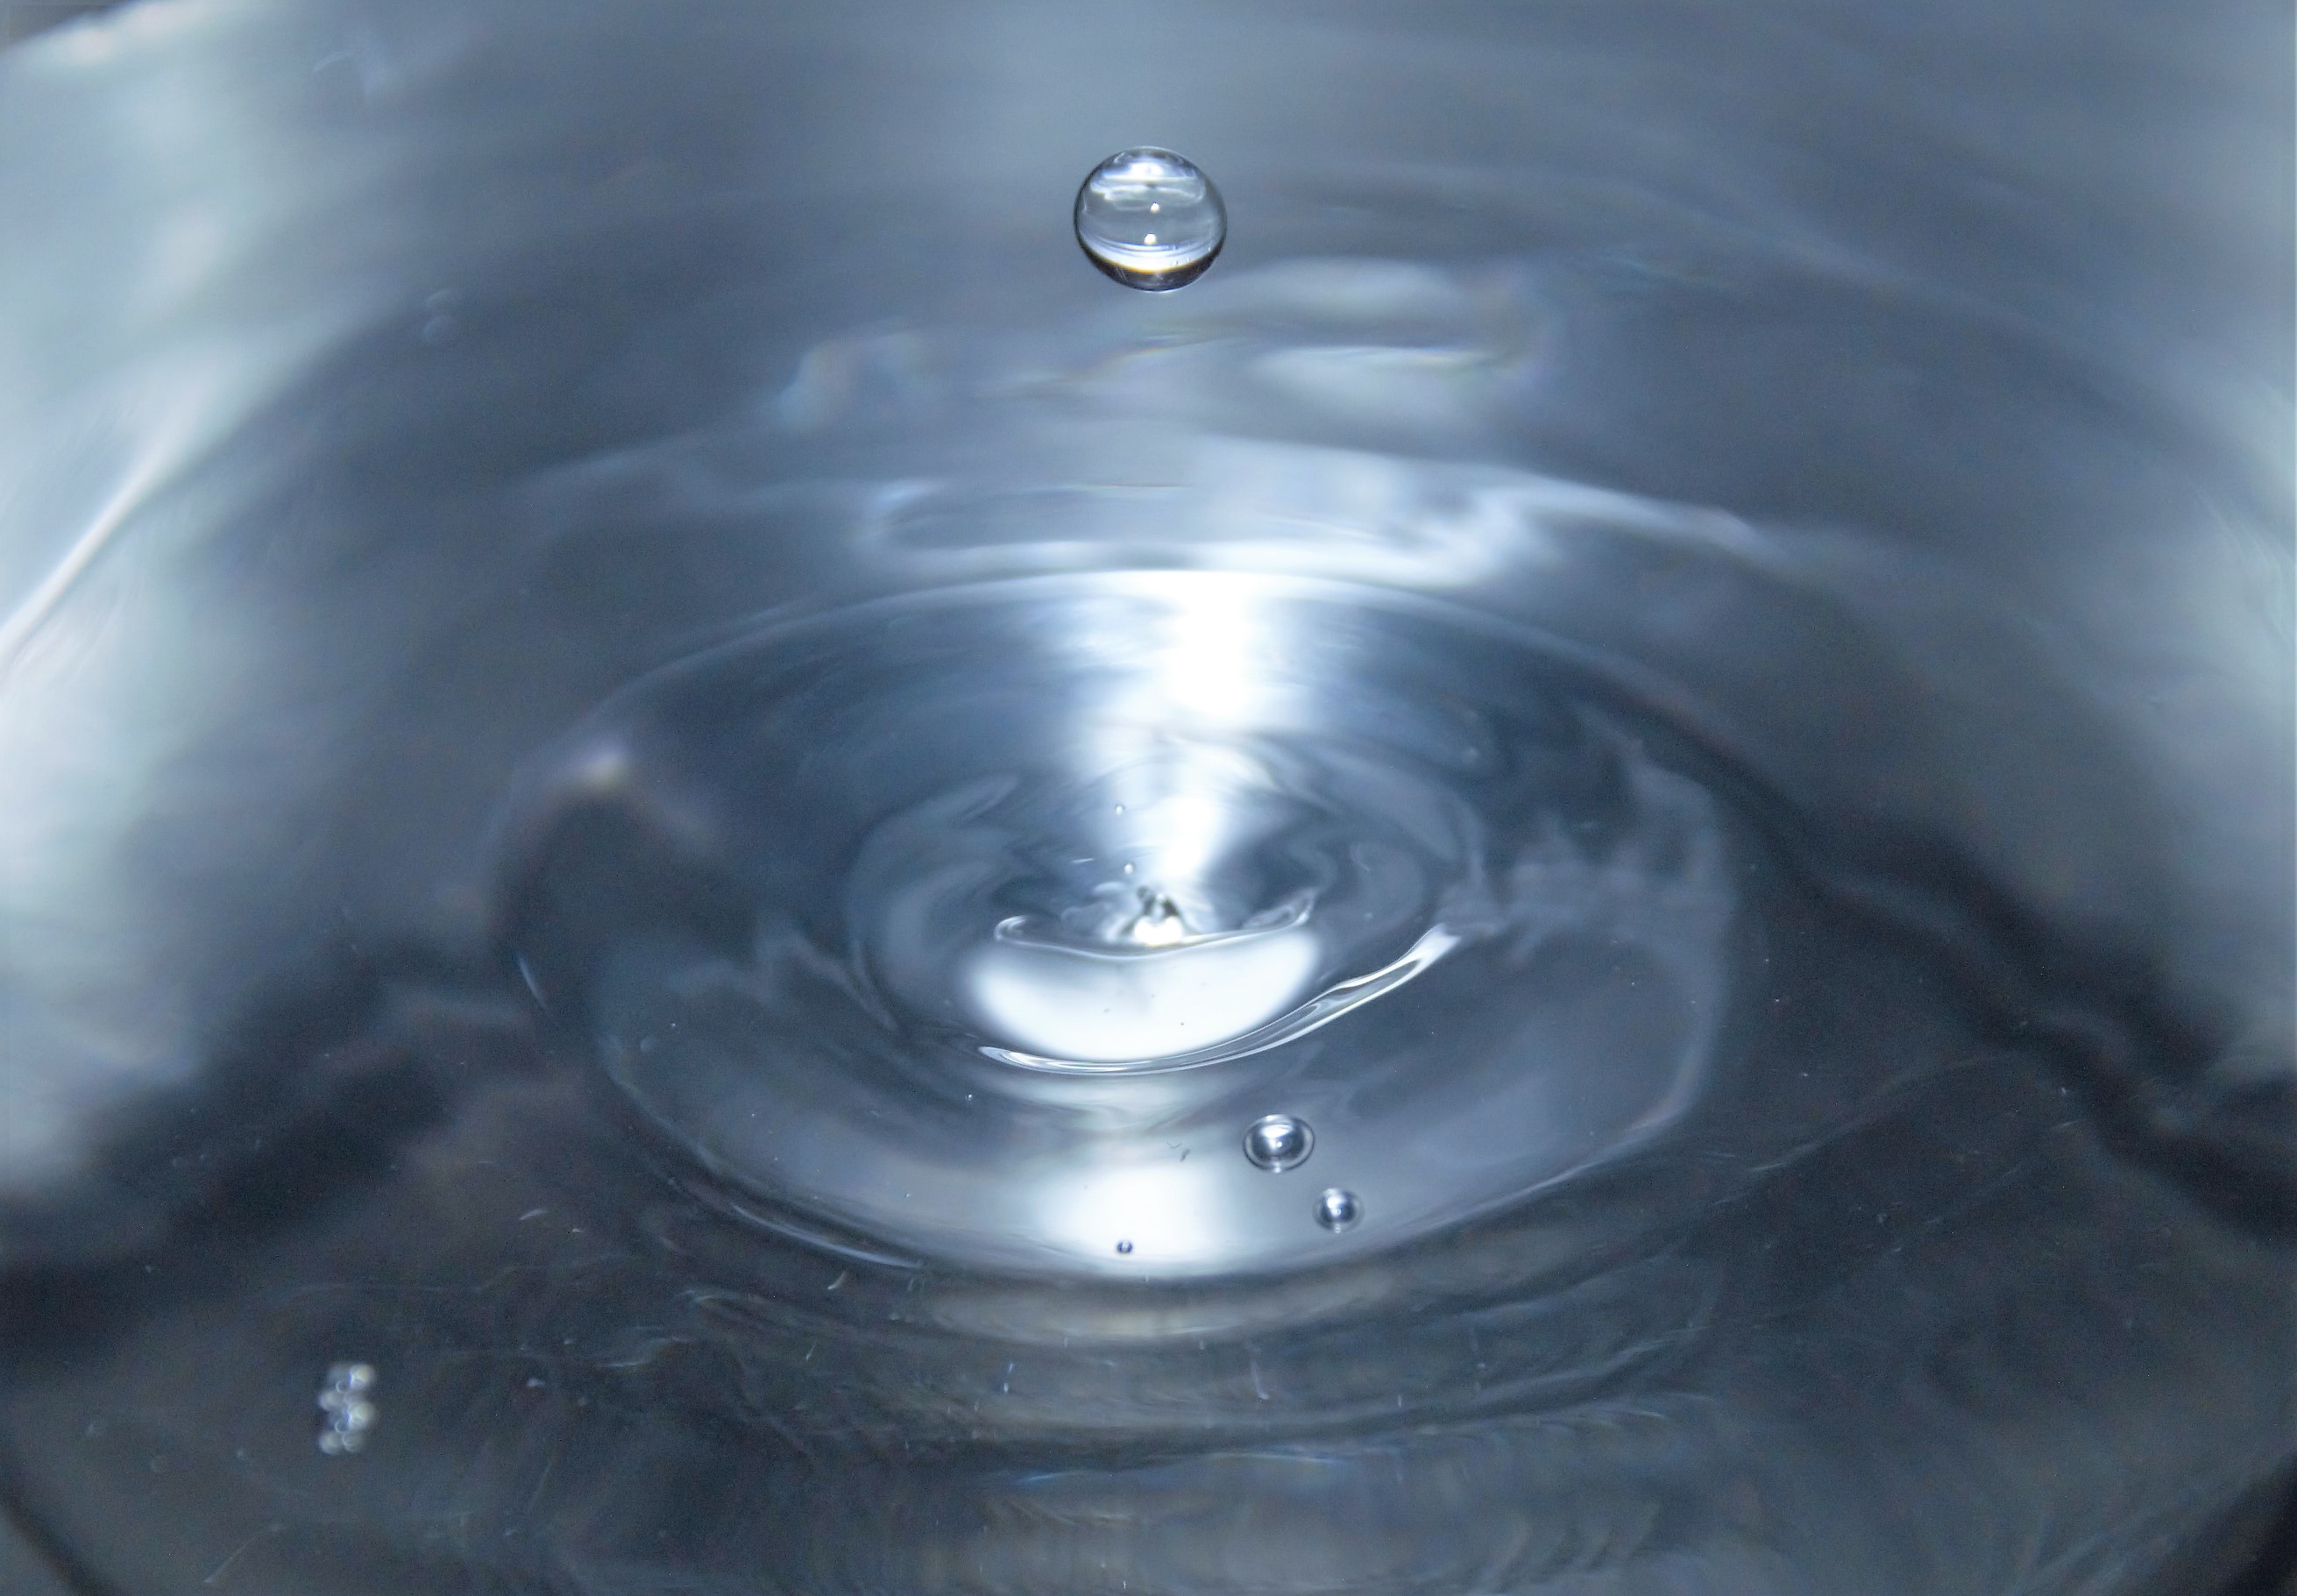
water, drop, wheel, glass, macro photography